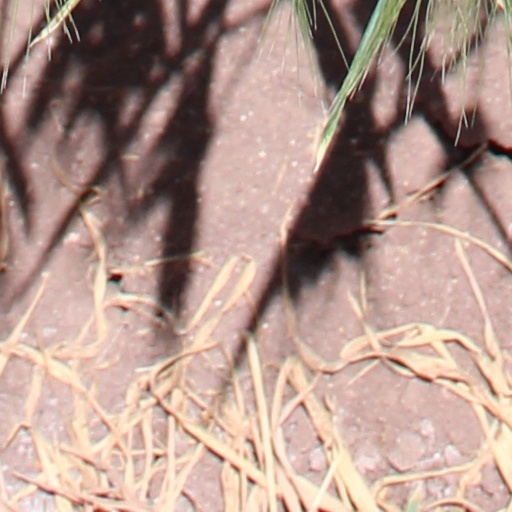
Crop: wheat